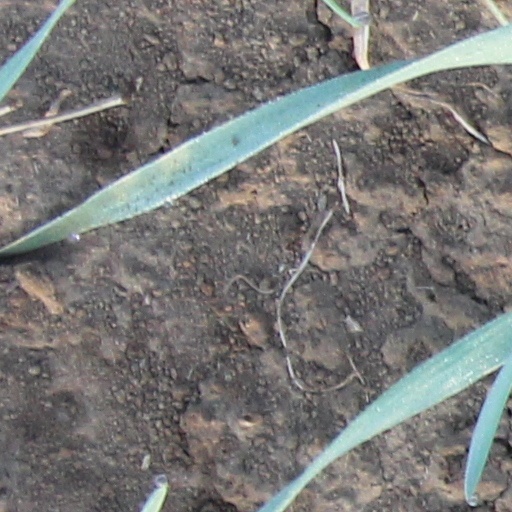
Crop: wheat